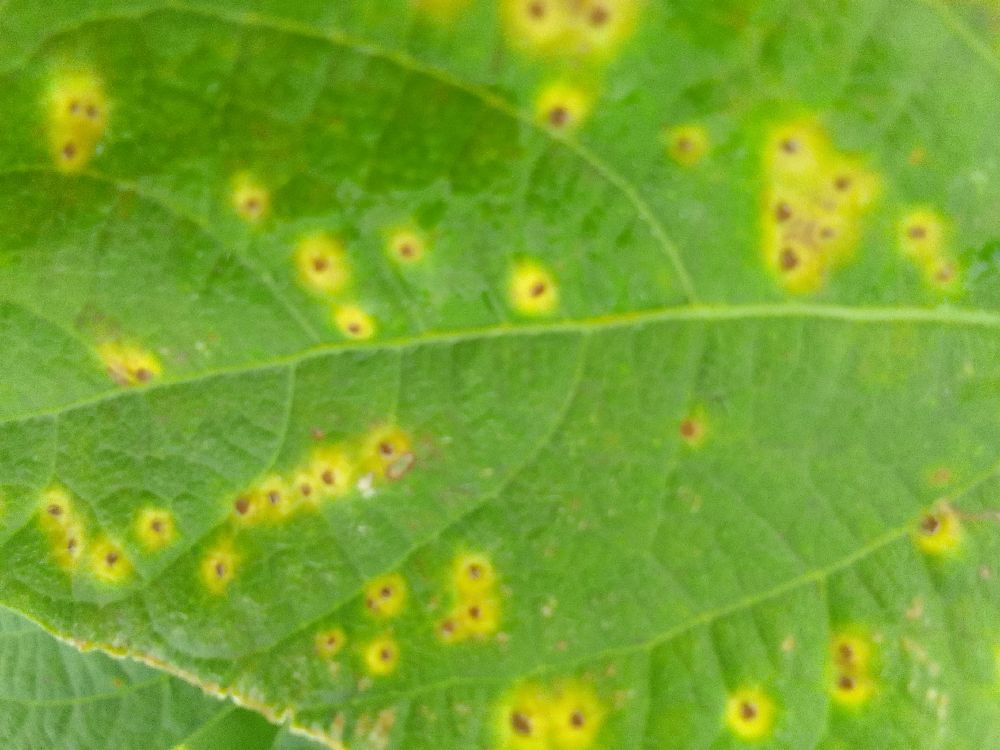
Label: rust